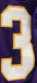
Number: 3